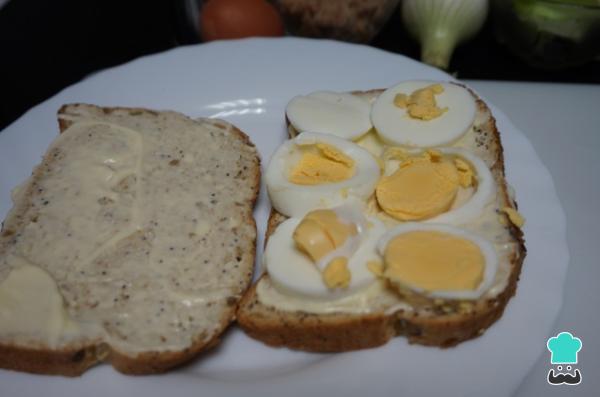
Encima pondremos el huevos duro cortado a rodajas.